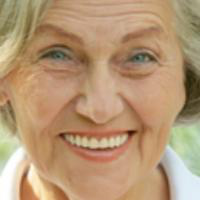
Age group: age 80 +